Manderaggio

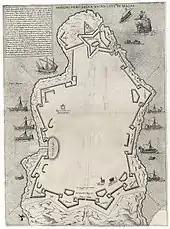
1566 engraving of Valletta, showing the proposed galley pen to the left

When the city of Valletta began to be constructed in 1566, the Order of St. John planned to build a "mandracchio", a sheltered area to serve as a galley pen, in Marsamxett Harbour. The area began to be excavated, and the stones quarried were used to build houses in the city. However, the rocks proved to be unsuitable for construction. This pen would also mean that the galleys would be placed in Marsamxett Harbour which did not offer as much protection as the Grand Harbour. Thus, the project was abandoned.